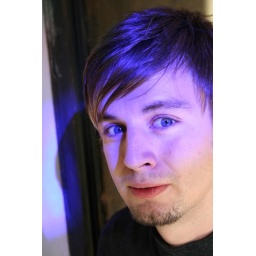
This color was made by sun and color castle window